256th Rifle Division

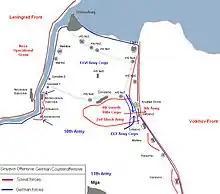
Encirclement of 2nd Shock Army, September 25, 1942

When the rebuilding was through in September the division was assigned to the 2nd Shock Army in Volkhov Front, and re-entered the fighting front on September 21. The German 11th Army was in the process of defeating the Second Sinyavino Offensive. Most of 2nd Shock had been brought to a halt in the neck of land south and east of Sinyavino in late August, and on the day the 256th arrived the commander of 11th Army, Field Marshal E. von Manstein, began a carefully planned counterstroke to cut off the penetration at its base. Overcoming desperate Soviet resistance the counterattacking German forces linked up near Gaitolovo on September 25, encircling the bulk of the 2nd Shock and 8th Armies.